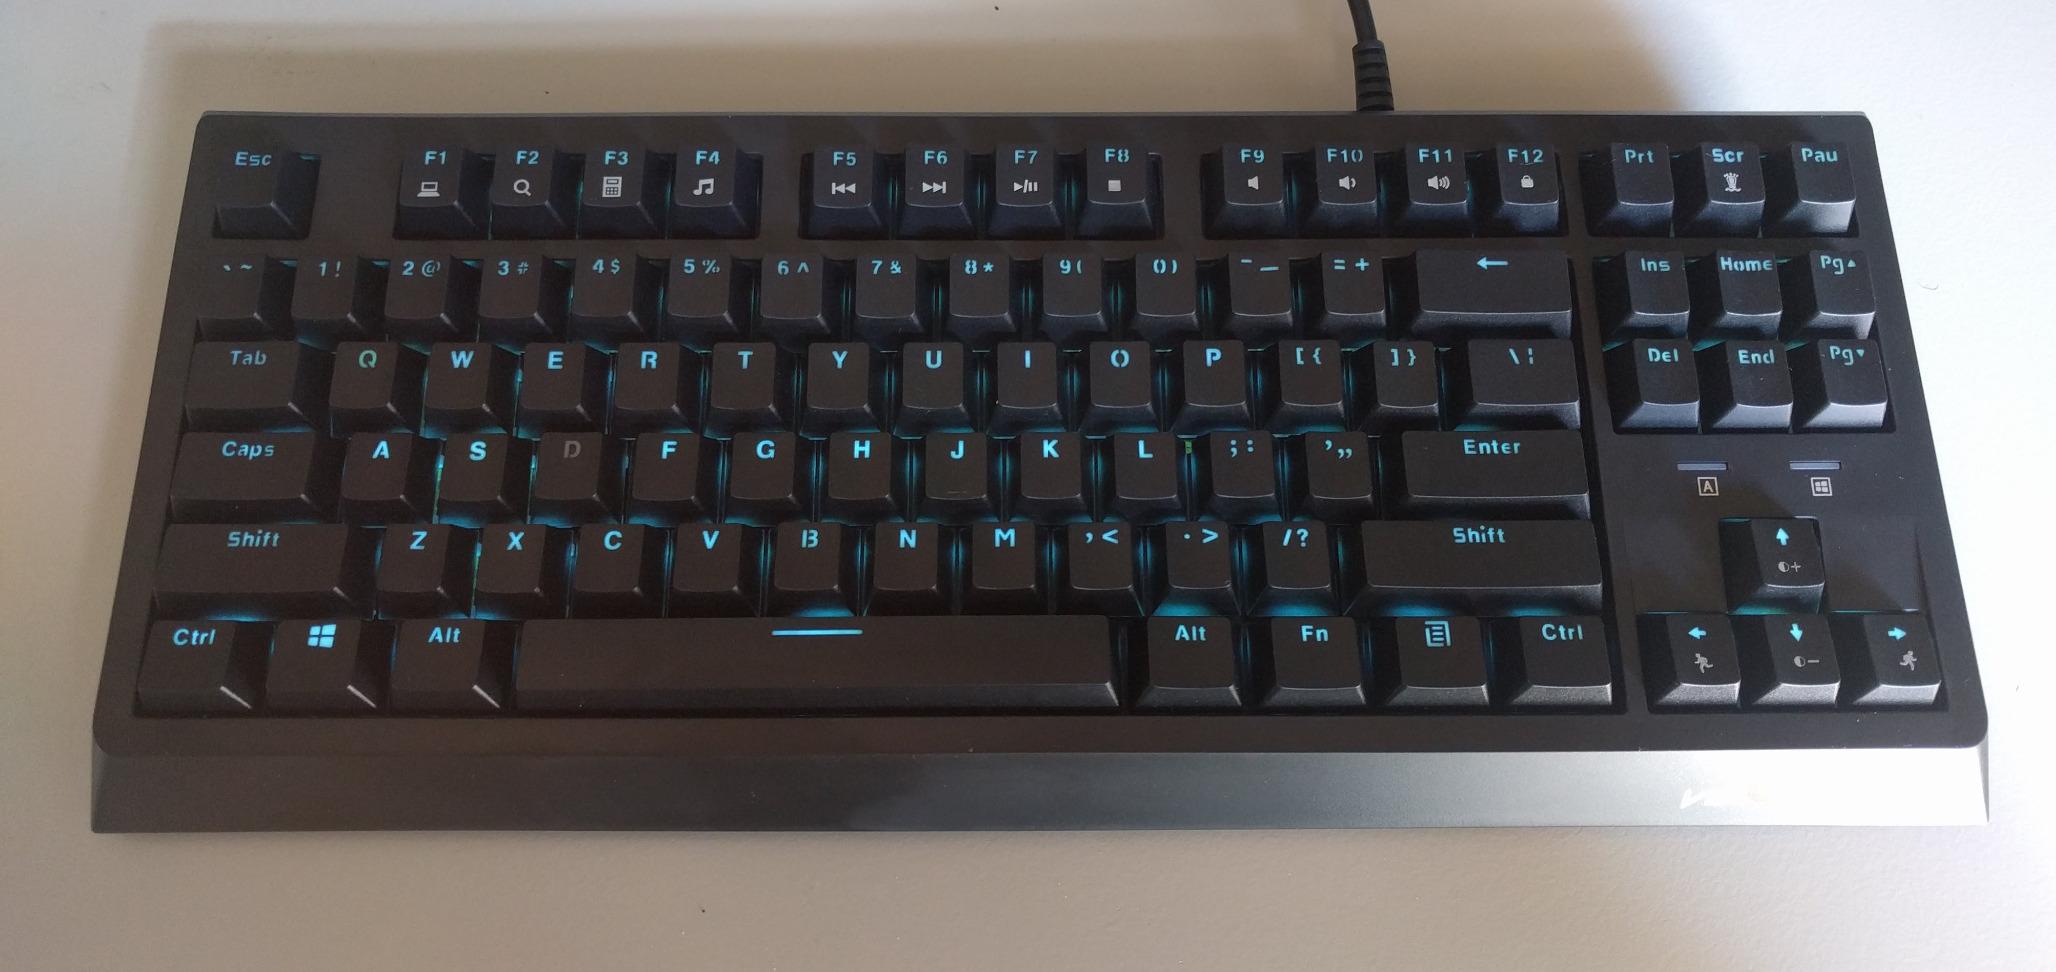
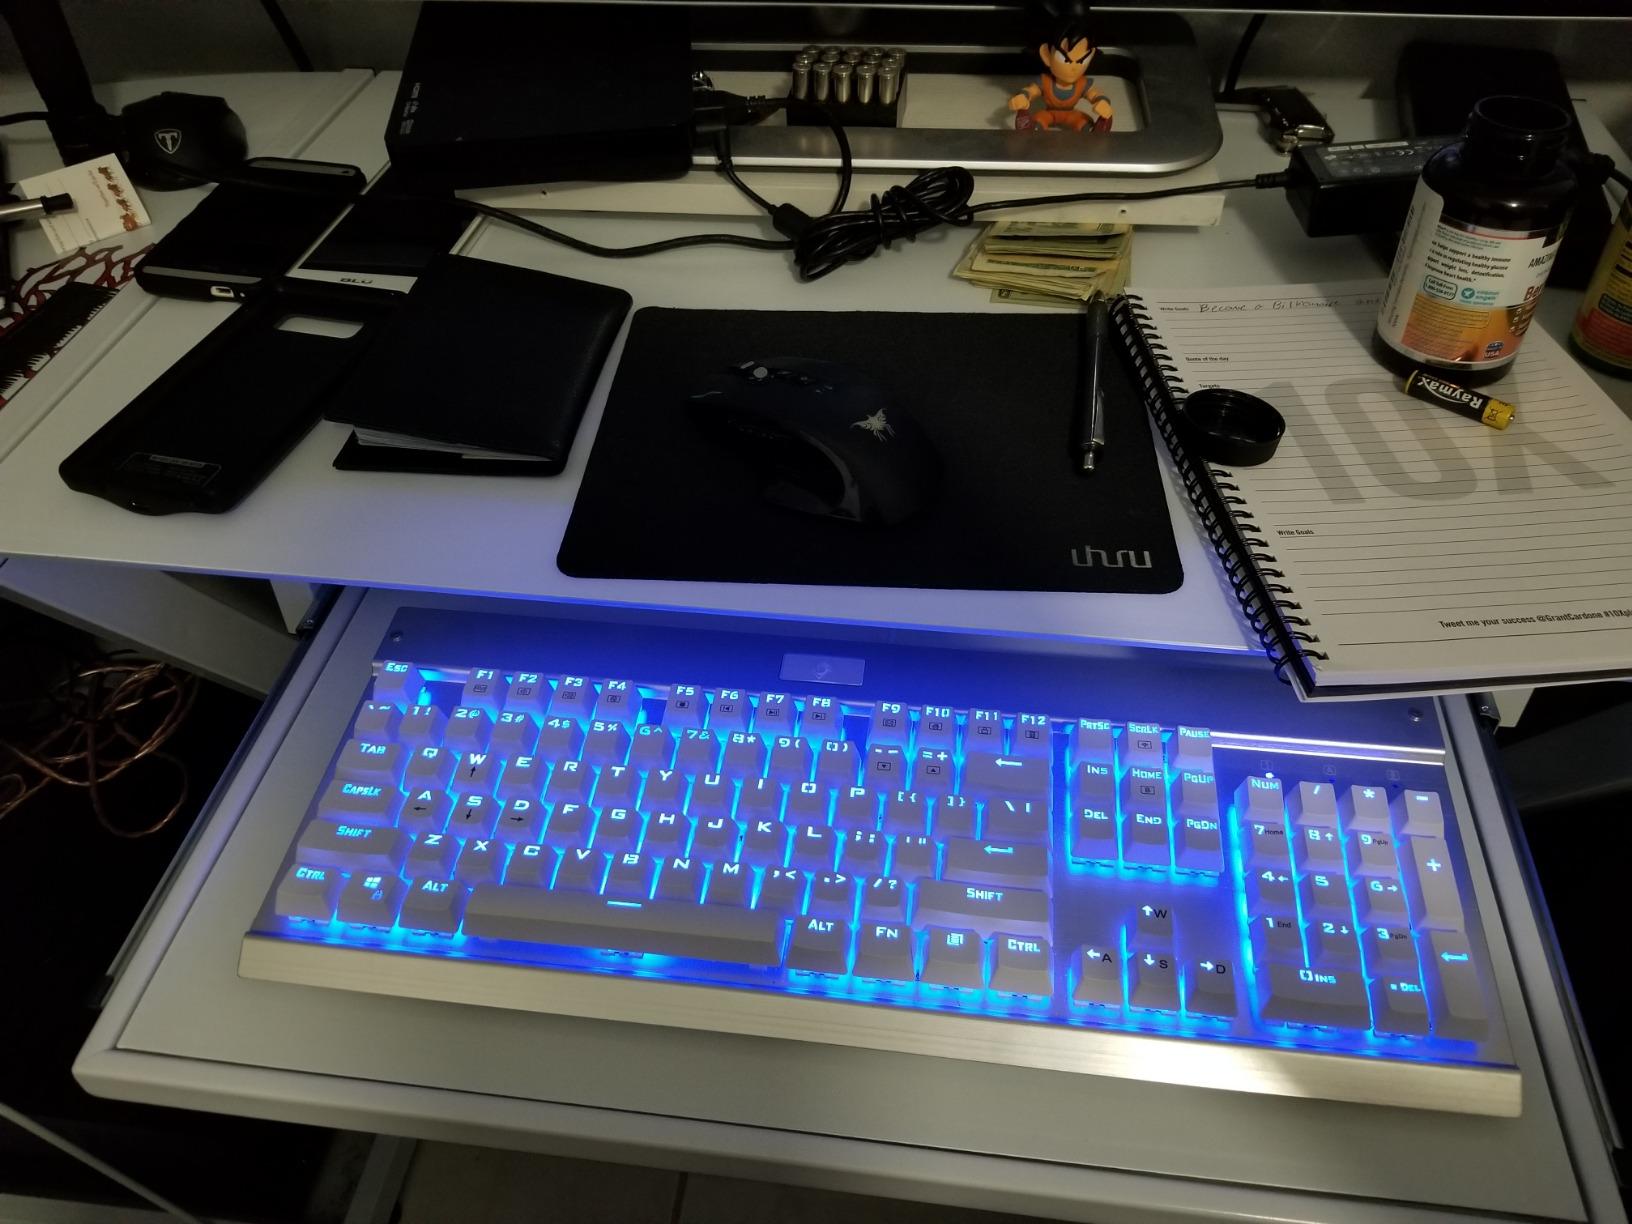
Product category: keyboard
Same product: no